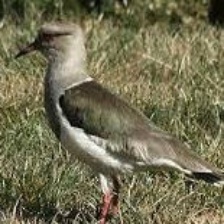
Species: ANDEAN LAPWING
Scientific name: VANELLUS RESPLENDENS